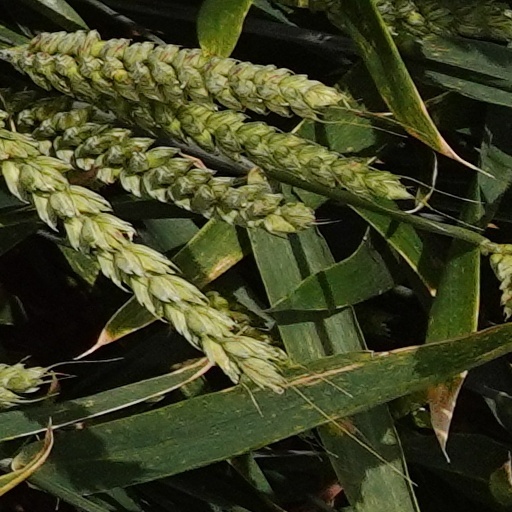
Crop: wheat